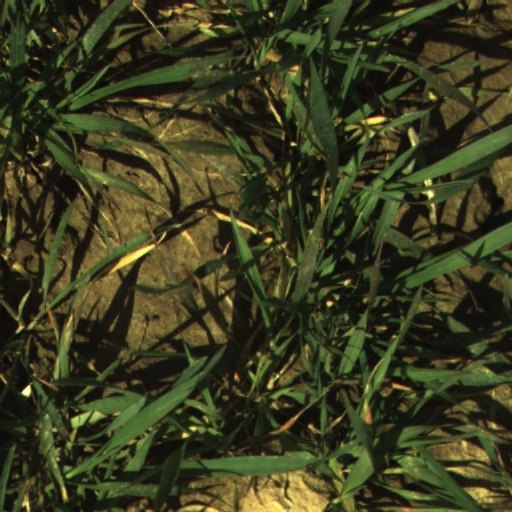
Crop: wheat